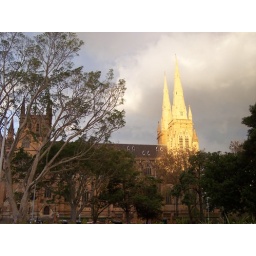
walking around Sydney for a couple days before flying back home